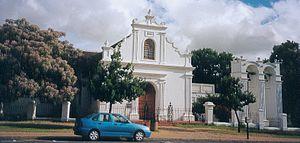
FC Georgio Stellenbosch This media shows a South African Protected Site with SAHRA file reference 9/2/084/0024.
Stellenbosch est une ville d'Afrique du Sud située dans la province du Cap-Occidental. Fondée en 1679 par le commandeur de la colonie du Cap, Simon Van der Stel dont elle tient le nom, elle est la deuxième plus ancienne ville d'Afrique du Sud. Elle est également le siège d'une municipalité homonyme